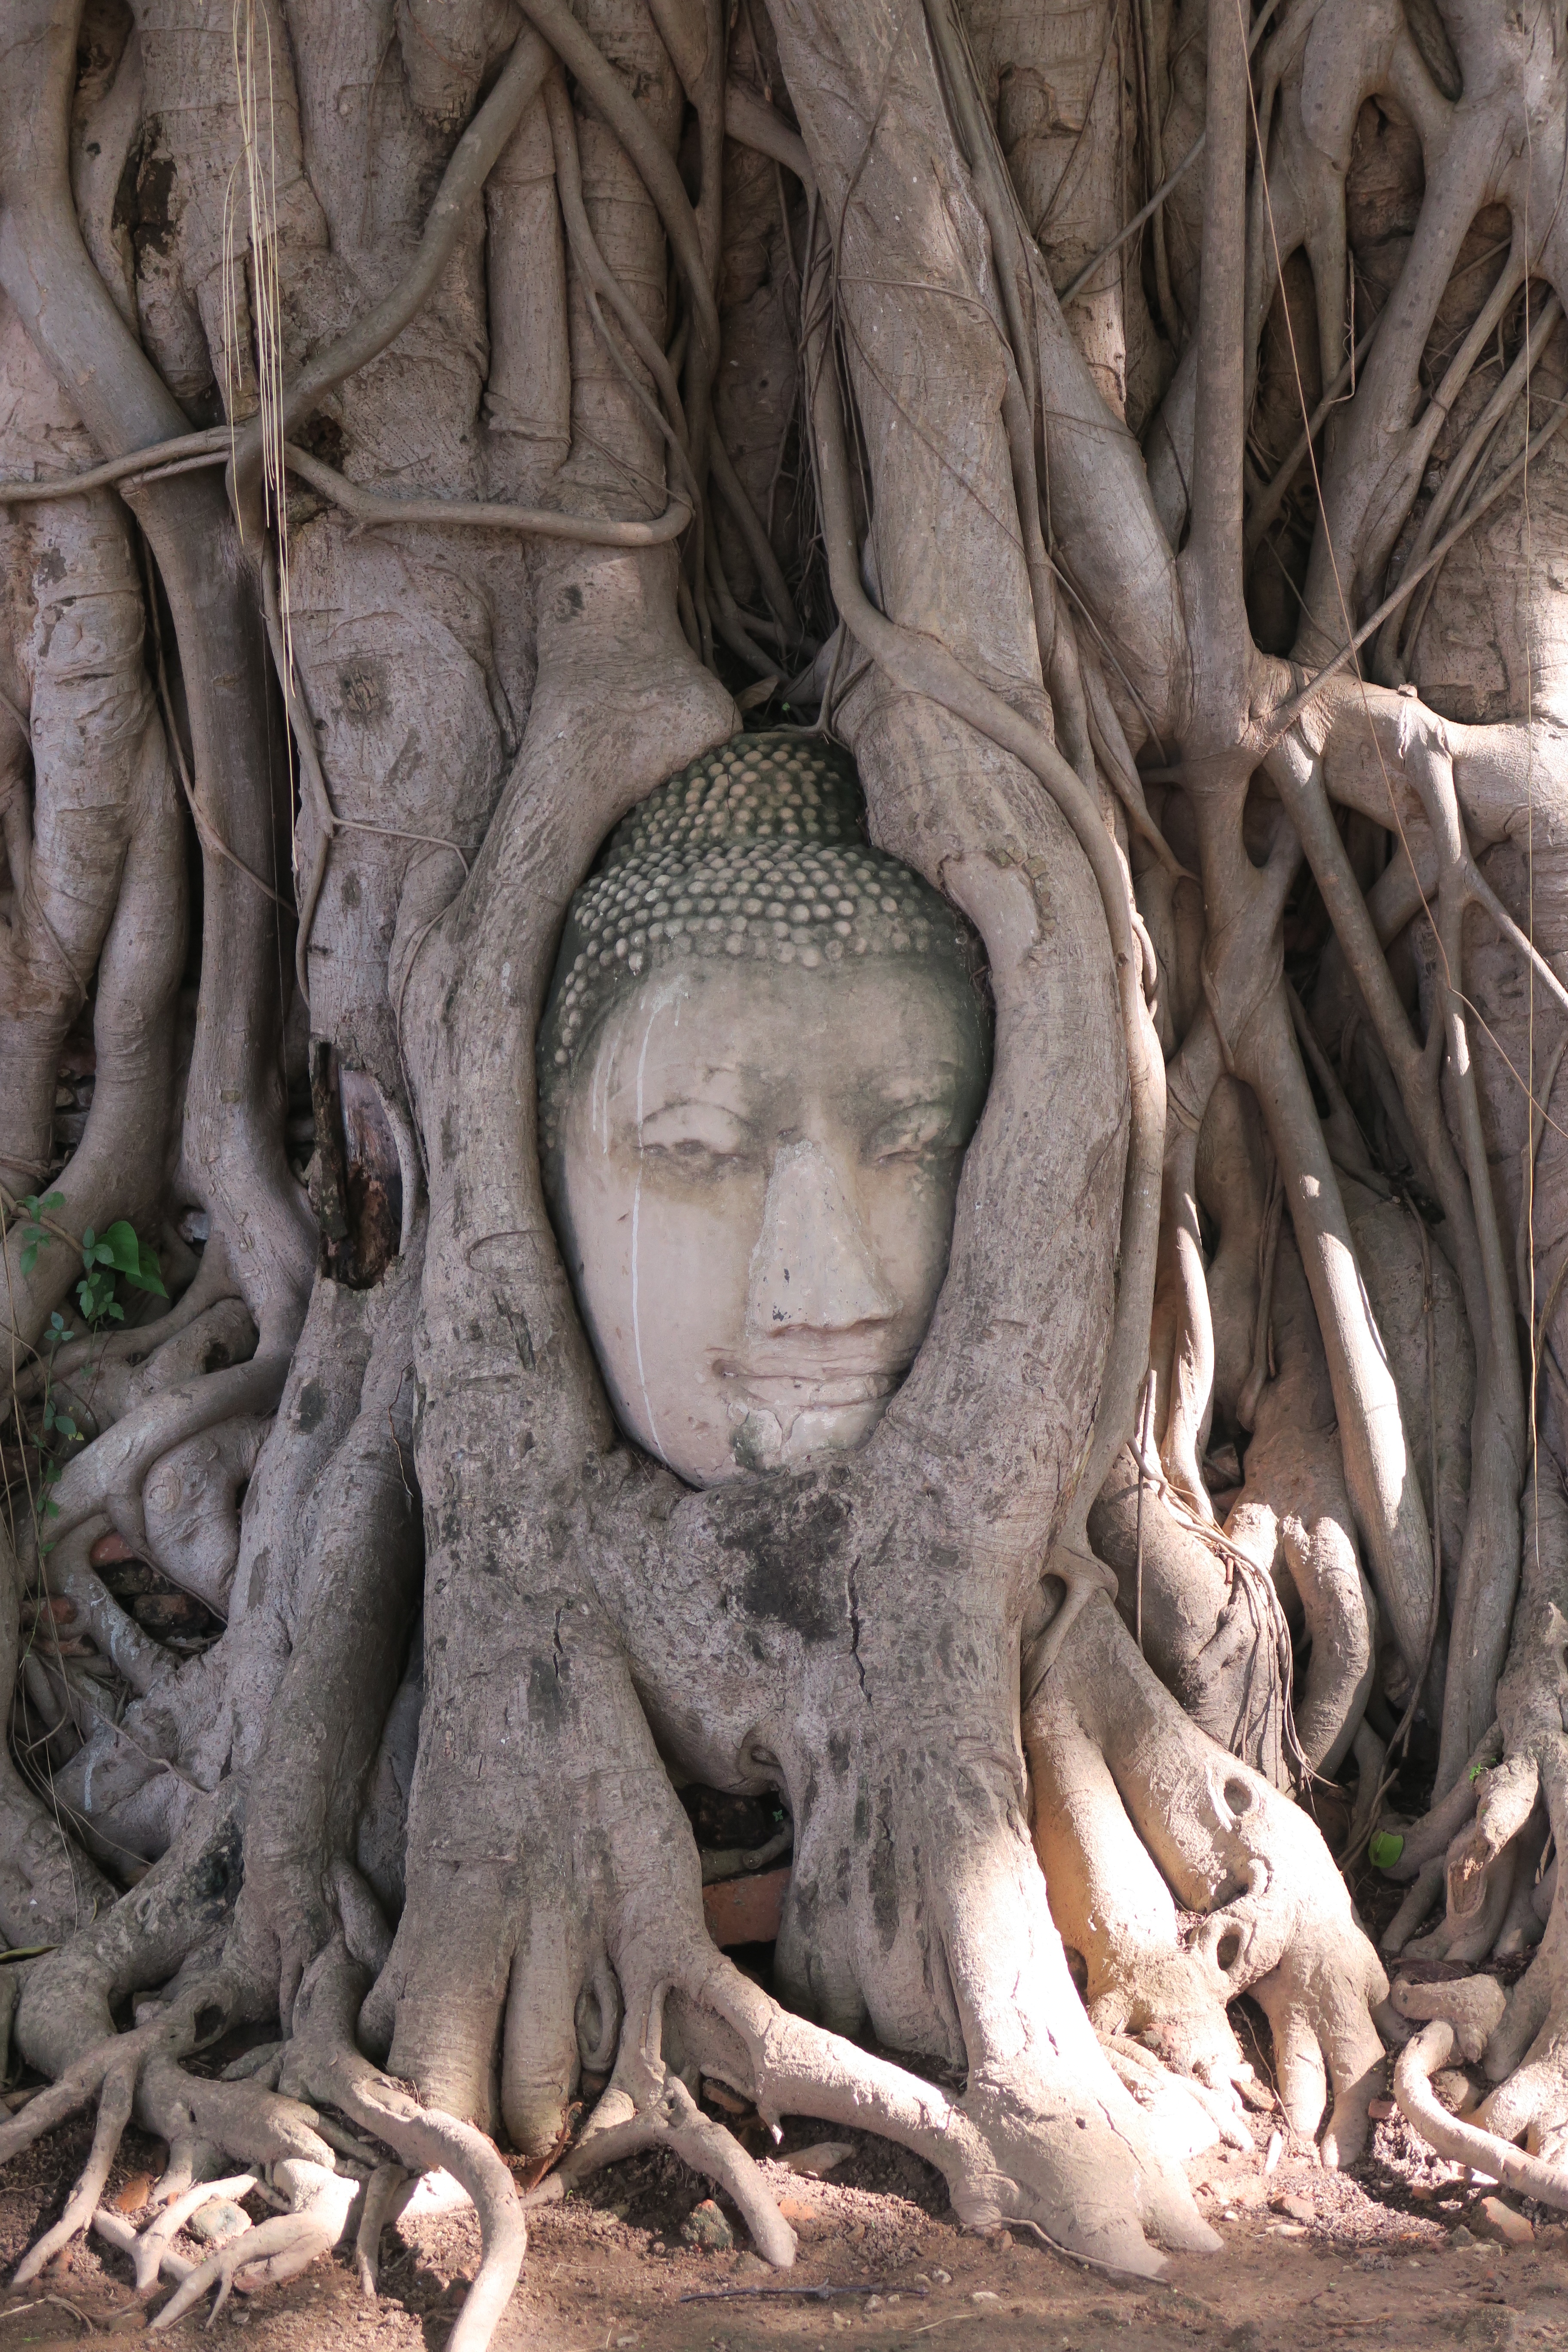
tree, branch, plant, wood, flower, trunk, botany, ruin, thailand, root, sculpture, art, temple, buddha, carving, ayutthaya, mythology, ancient history, woody plant